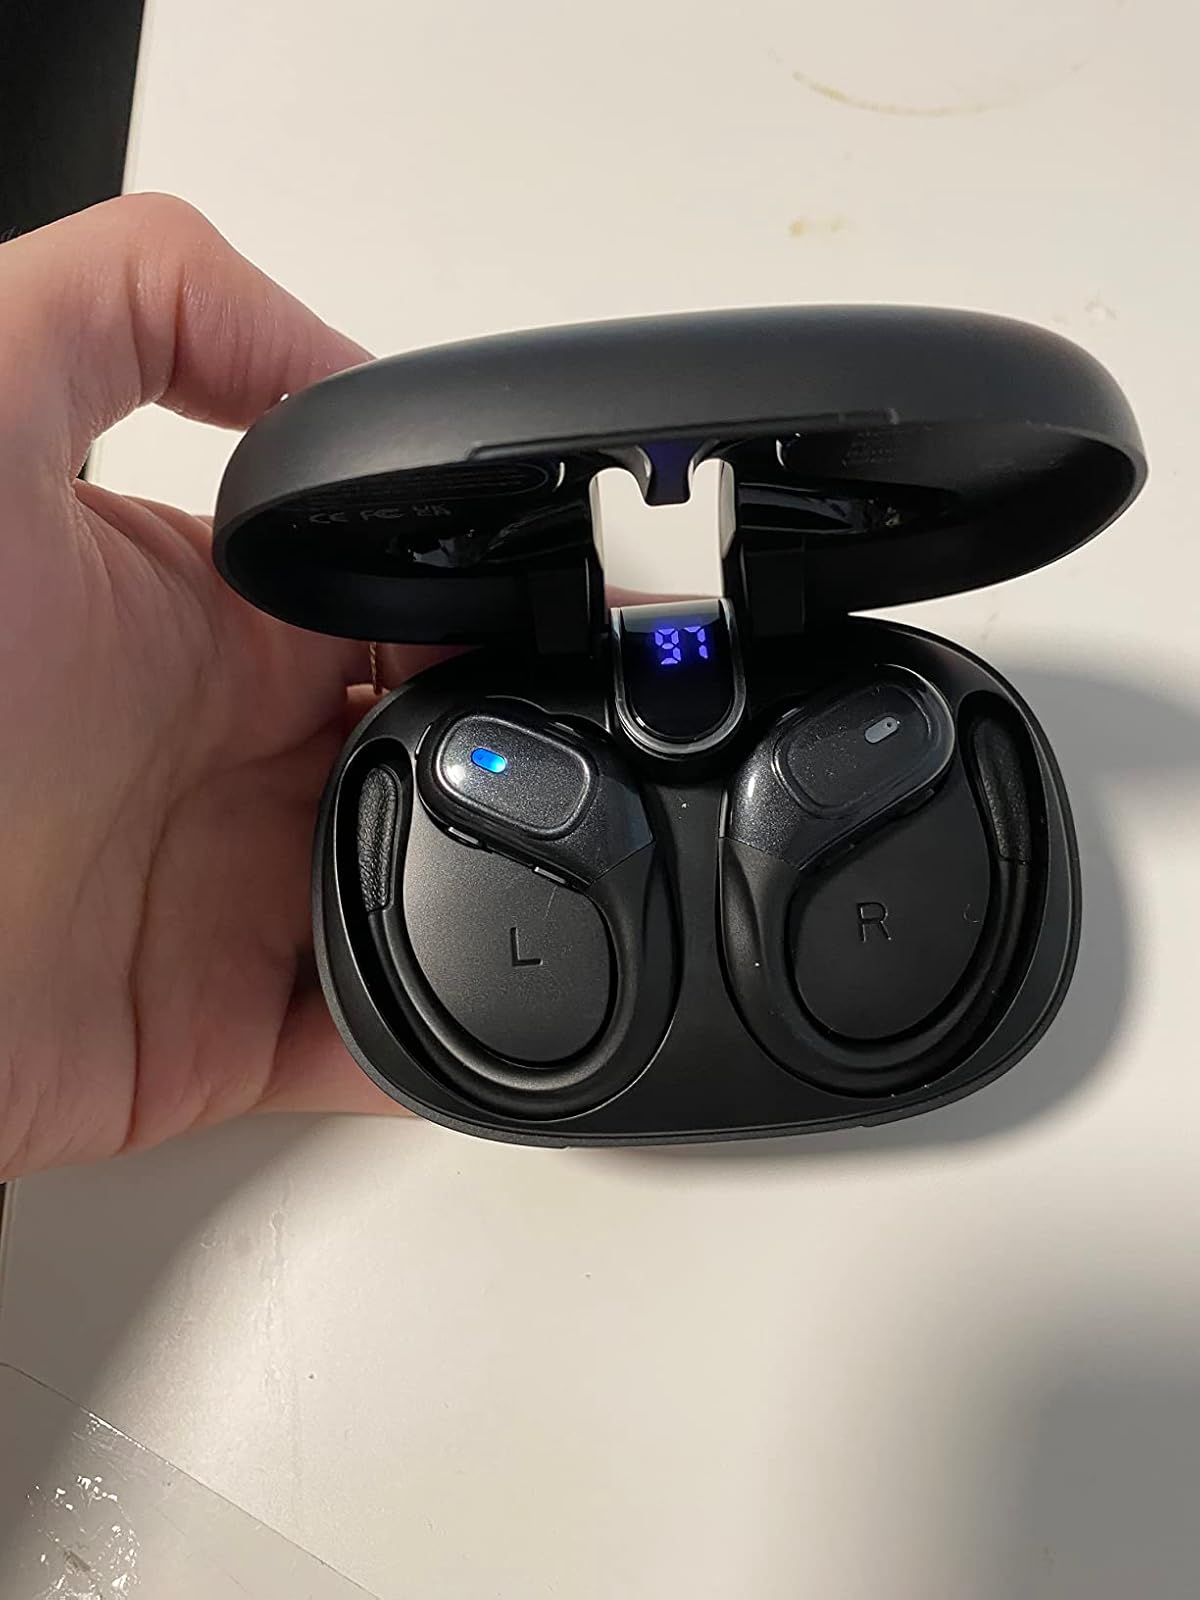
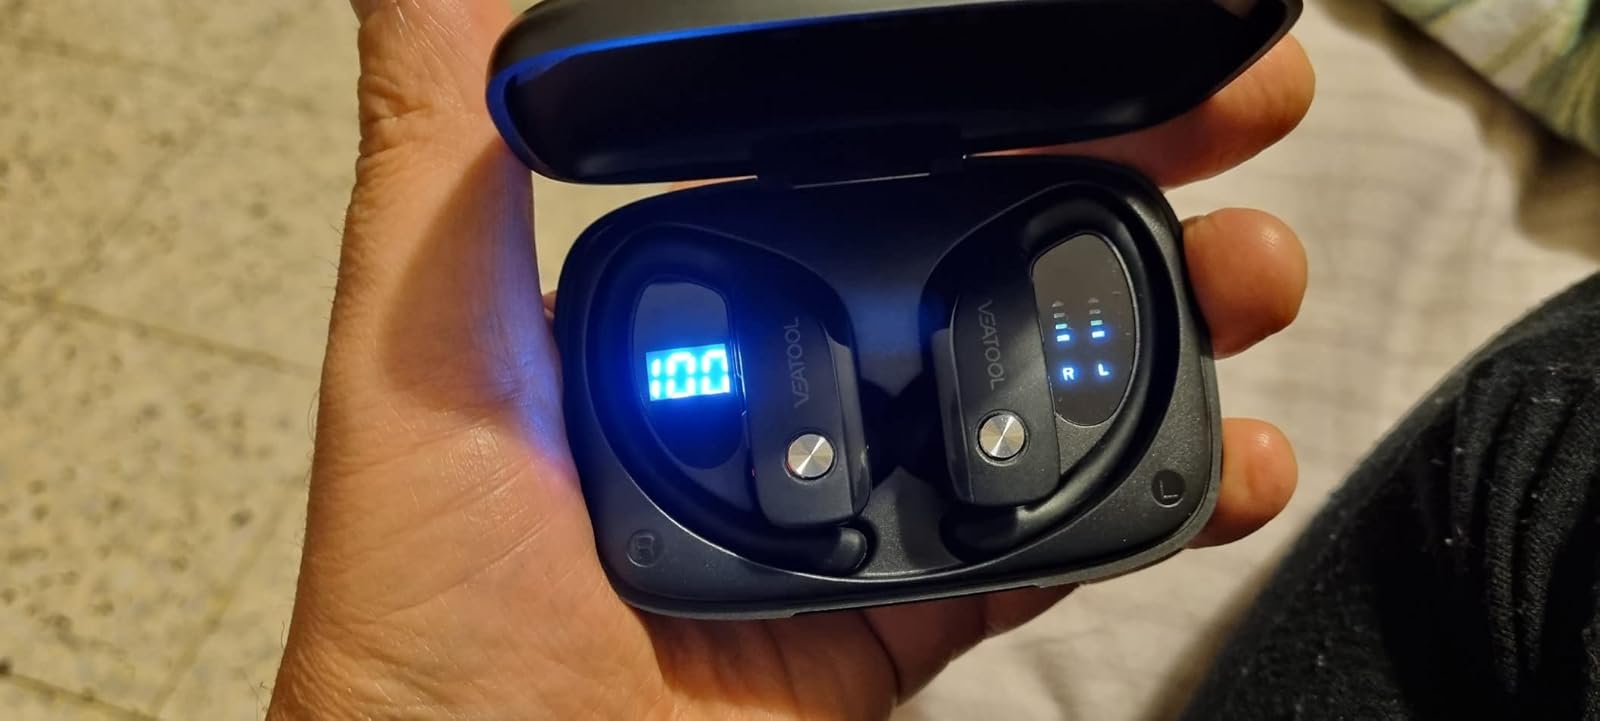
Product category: earbuds
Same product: no